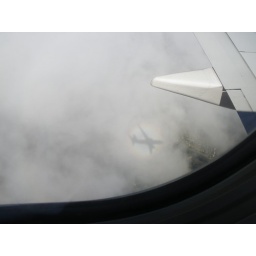
Flying home from Sydney I saw the reflection of our plane on the clouds, surrounded by a ring of light...